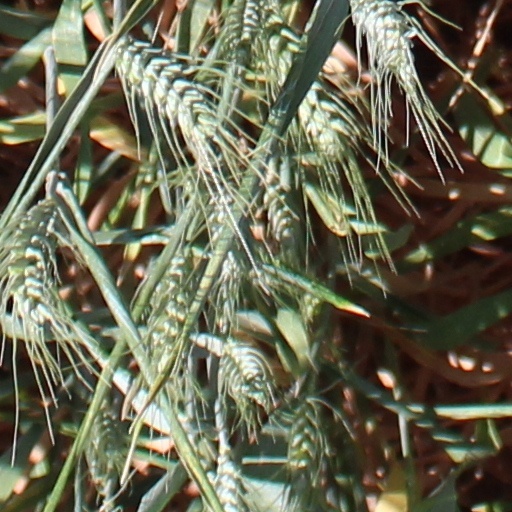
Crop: wheat